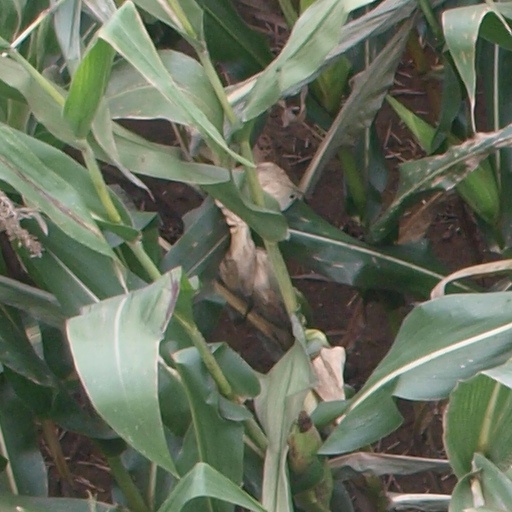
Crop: maize; corn